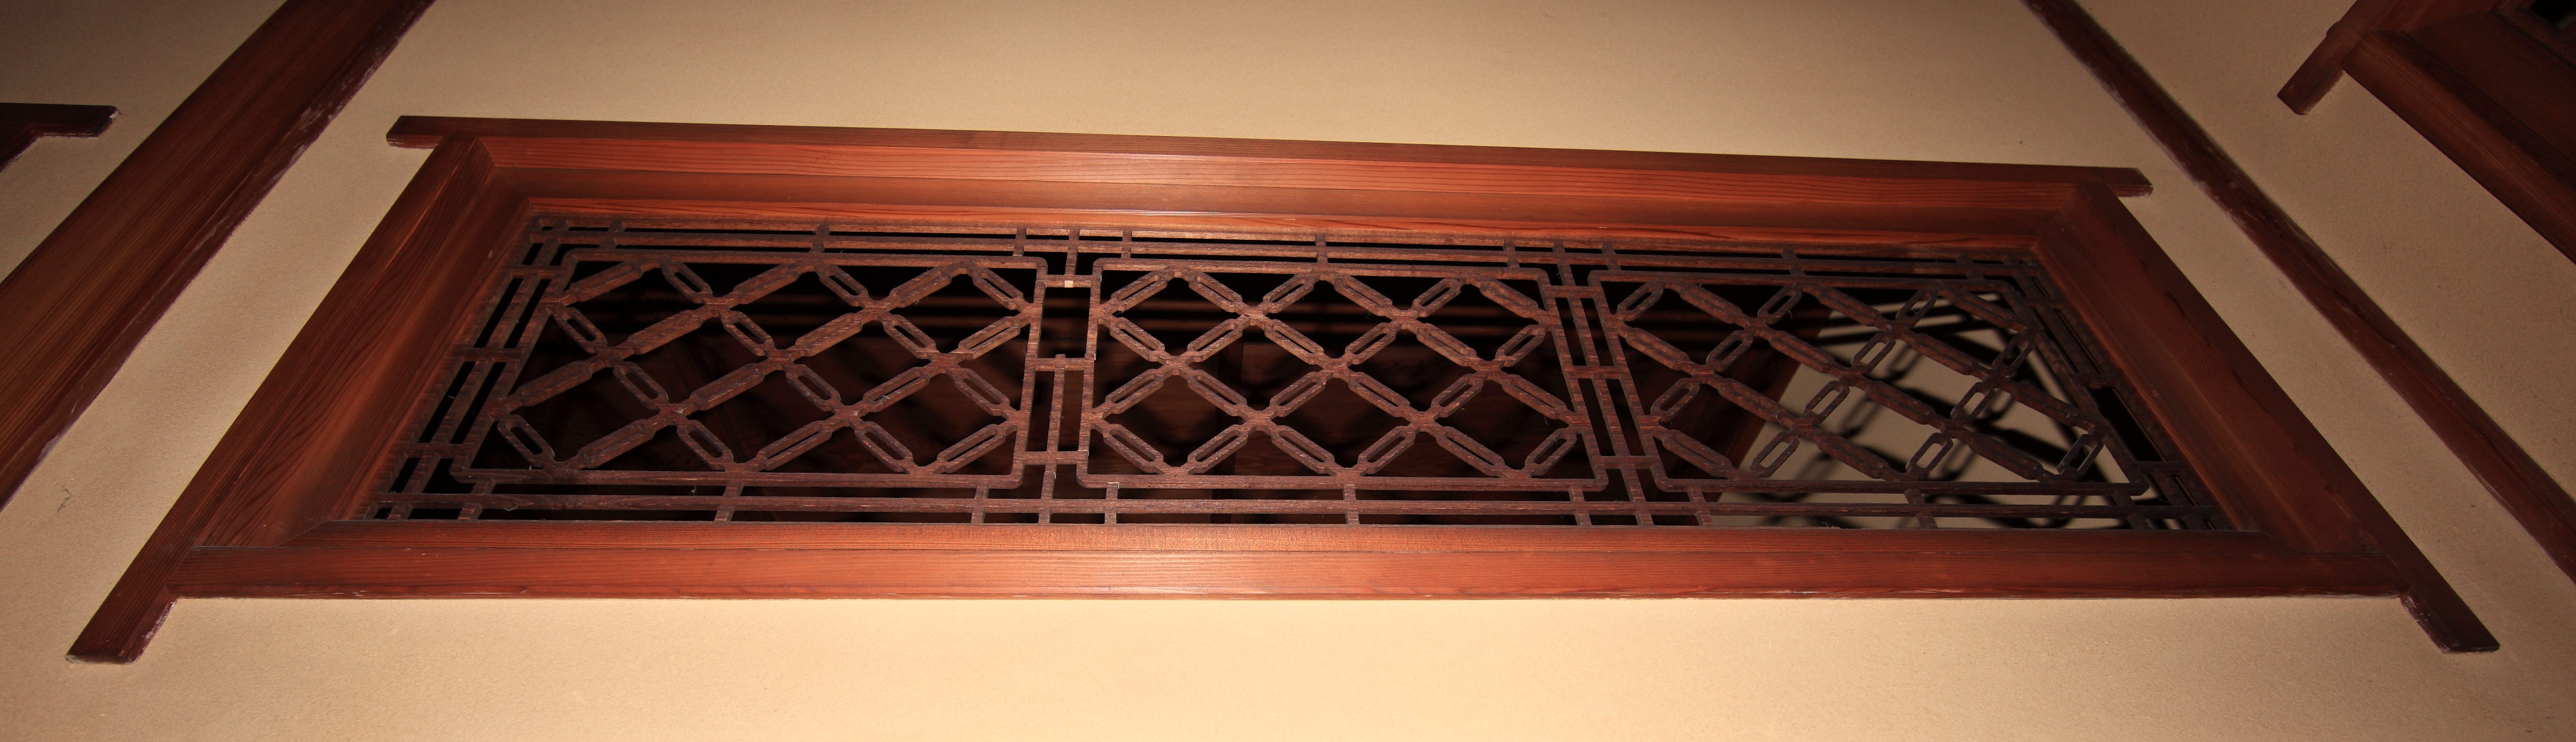
wood, floor, window, ceiling, high, museum, ancient, room, lighting, interior design, hardwood, stairs, 5d, hires, markii, molding, hi, res, resolution, chiba, noda, transom, ranma, flooring, daylighting, wood flooring